Kawerau

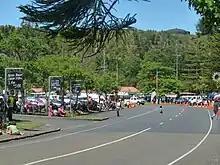
Plunket Street in the town centre during the 2009 Christmas Parade.

The volcanic cone of Mount Edgecumbe/Putauaki lies to the east of Kawerau, and is easily visible from the town. The Tarawera River straddles Kawerau to the east and continues north to the Bay of Plenty. Water is supplied to the town from two natural springs. Kawerau's water was judged the best-tasting in New Zealand in 2003 and 2004.